Crucifixion (Francis Bacon, 1965)

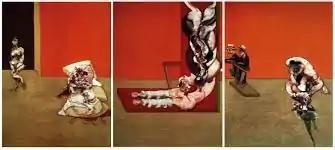
"Crucifixion", 1965. 197.5cm x 147cm. Bayerische Staatsgemäldesammlungen, Munich

Crucifixion is a 1965 triptych painted by the Irish-born artist Francis Bacon. Across each of the three panels, the work shows three forms of violent death.